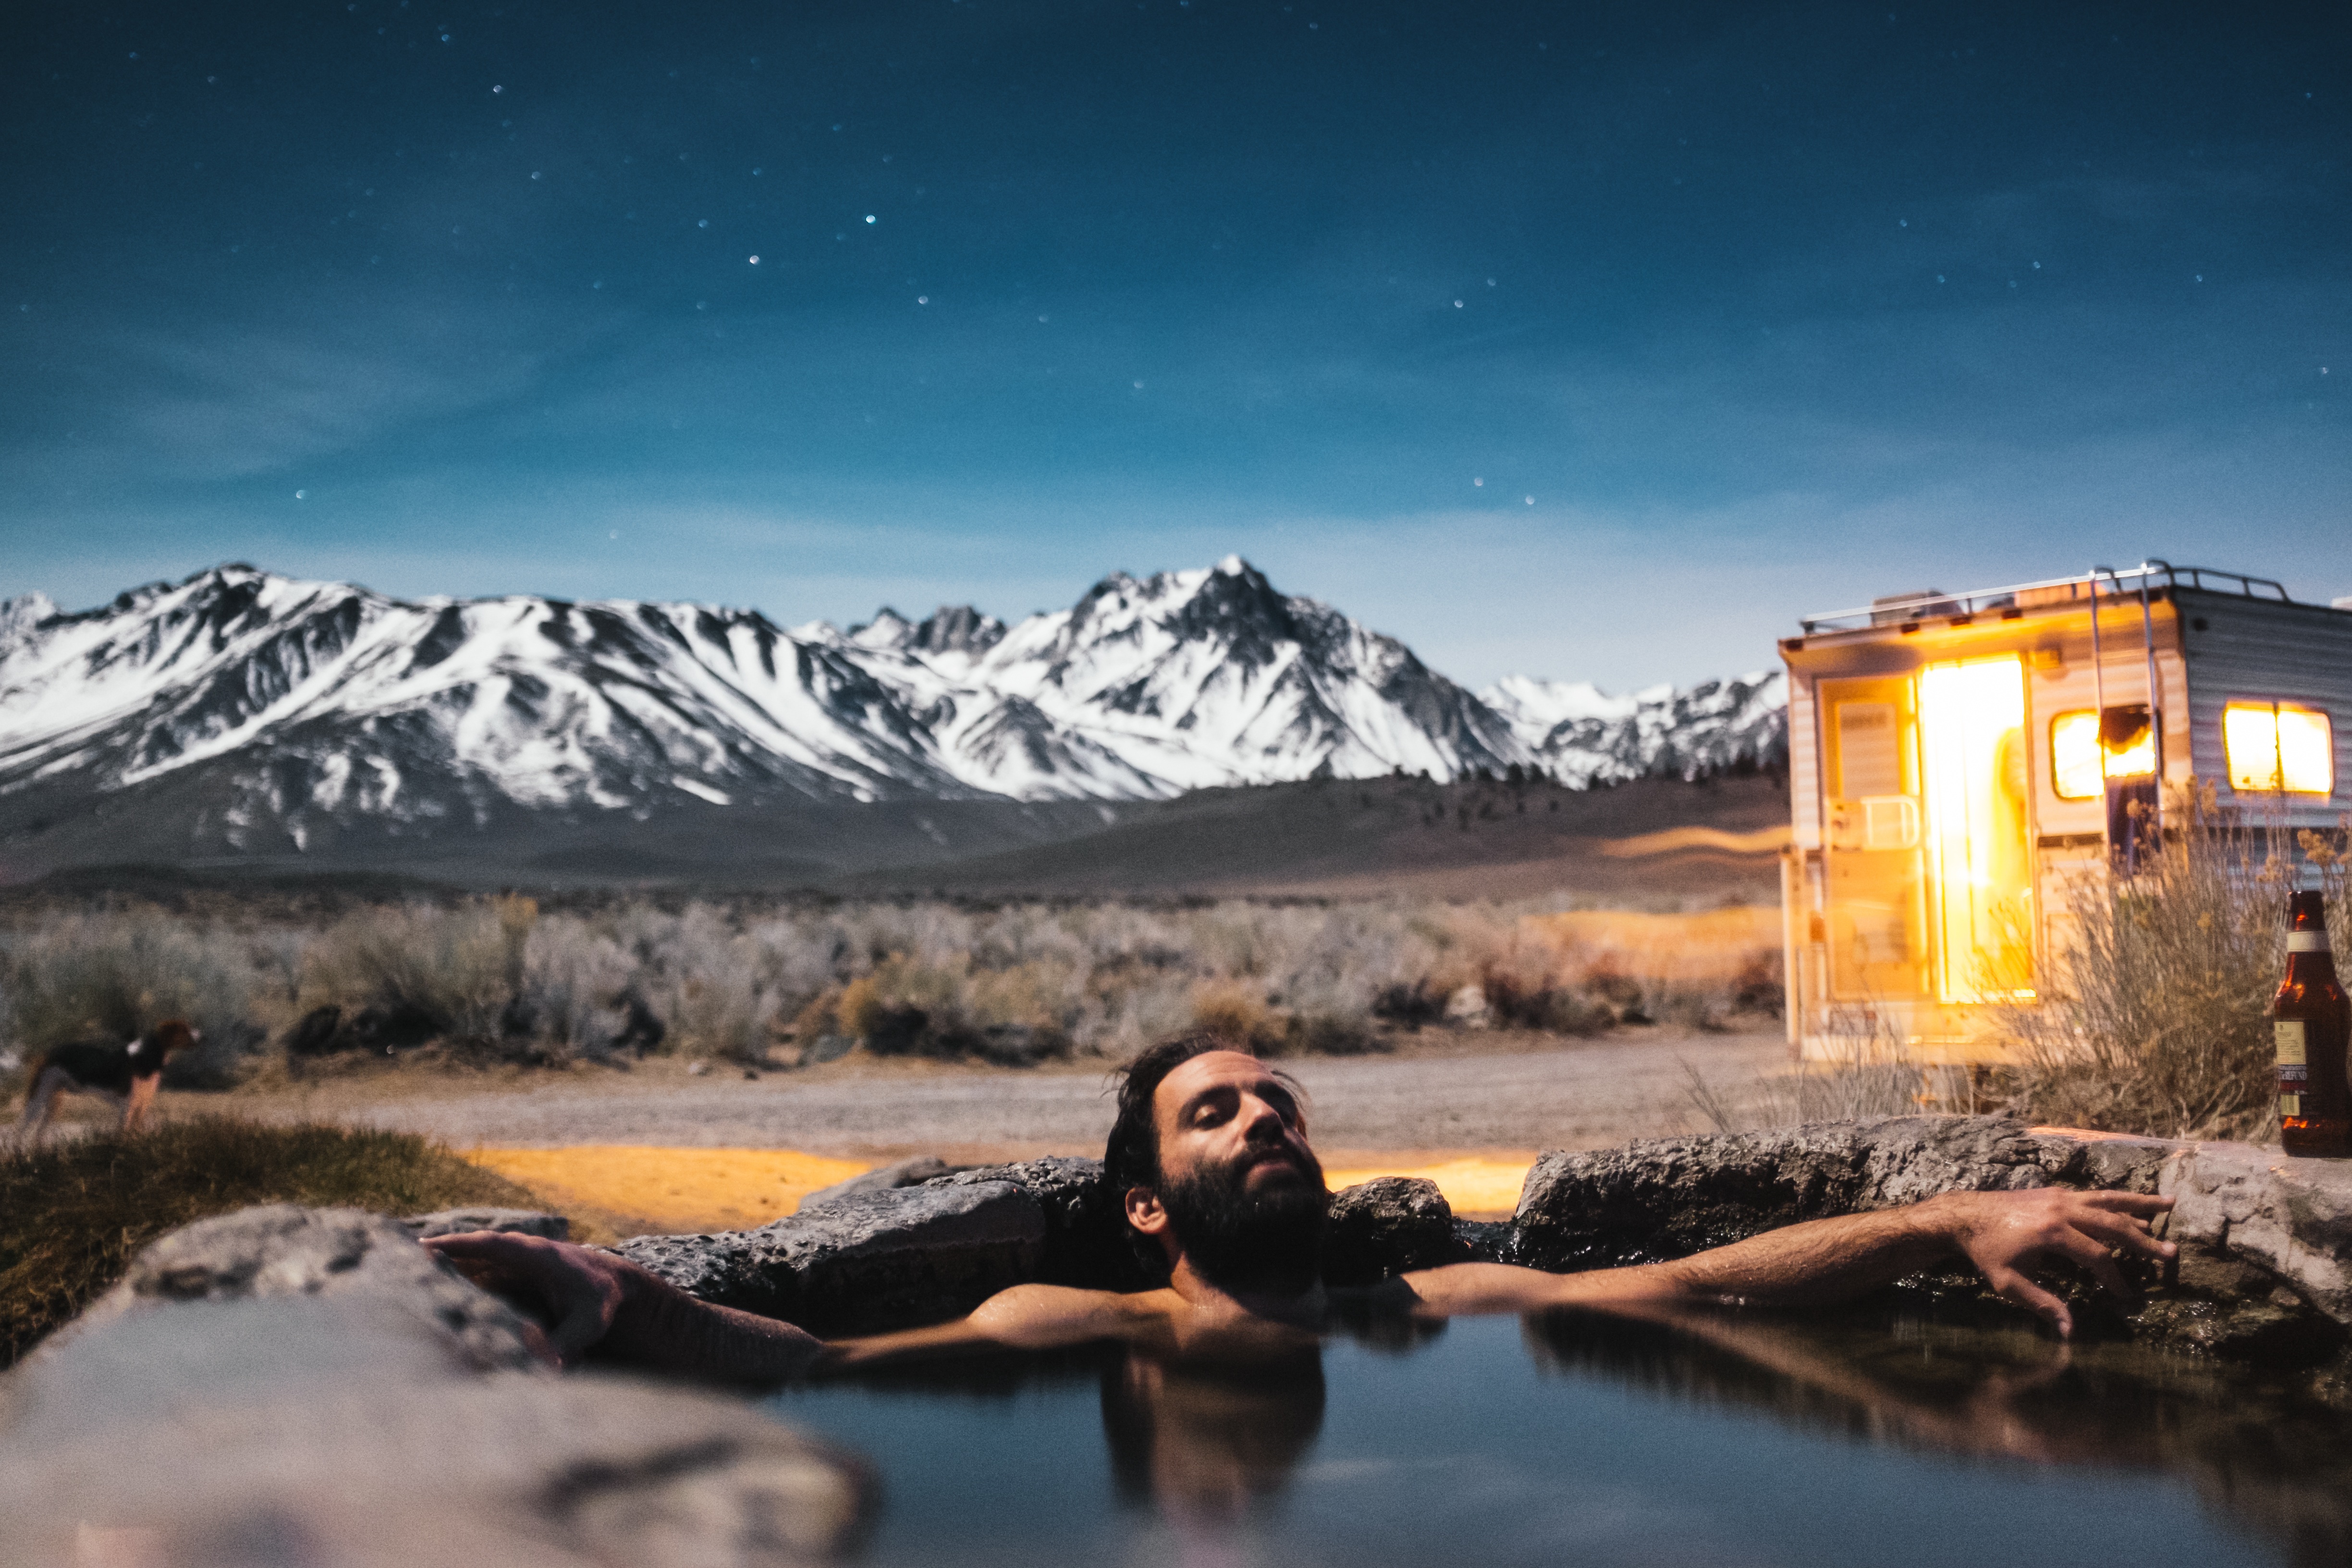
sky, nature, mountain, beauty, reflection, night, wilderness, winter, snow, cloud, atmosphere, landscape, photography, mountain range, house, leisure, tourism, vacation, flash photography, evening, hill, lake, world, alps